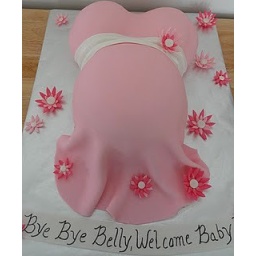
Red Velvet cake with cream cheese frosting. 8 inch round bowl with 8 inch cake underneath for the belly, 5 inch round bowls with 5 inch cake underneath for the boobies